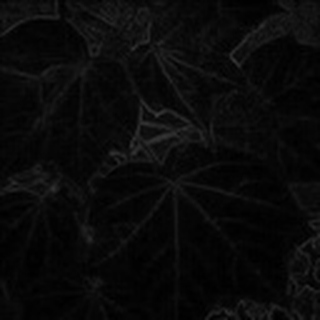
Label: healthy_cotton